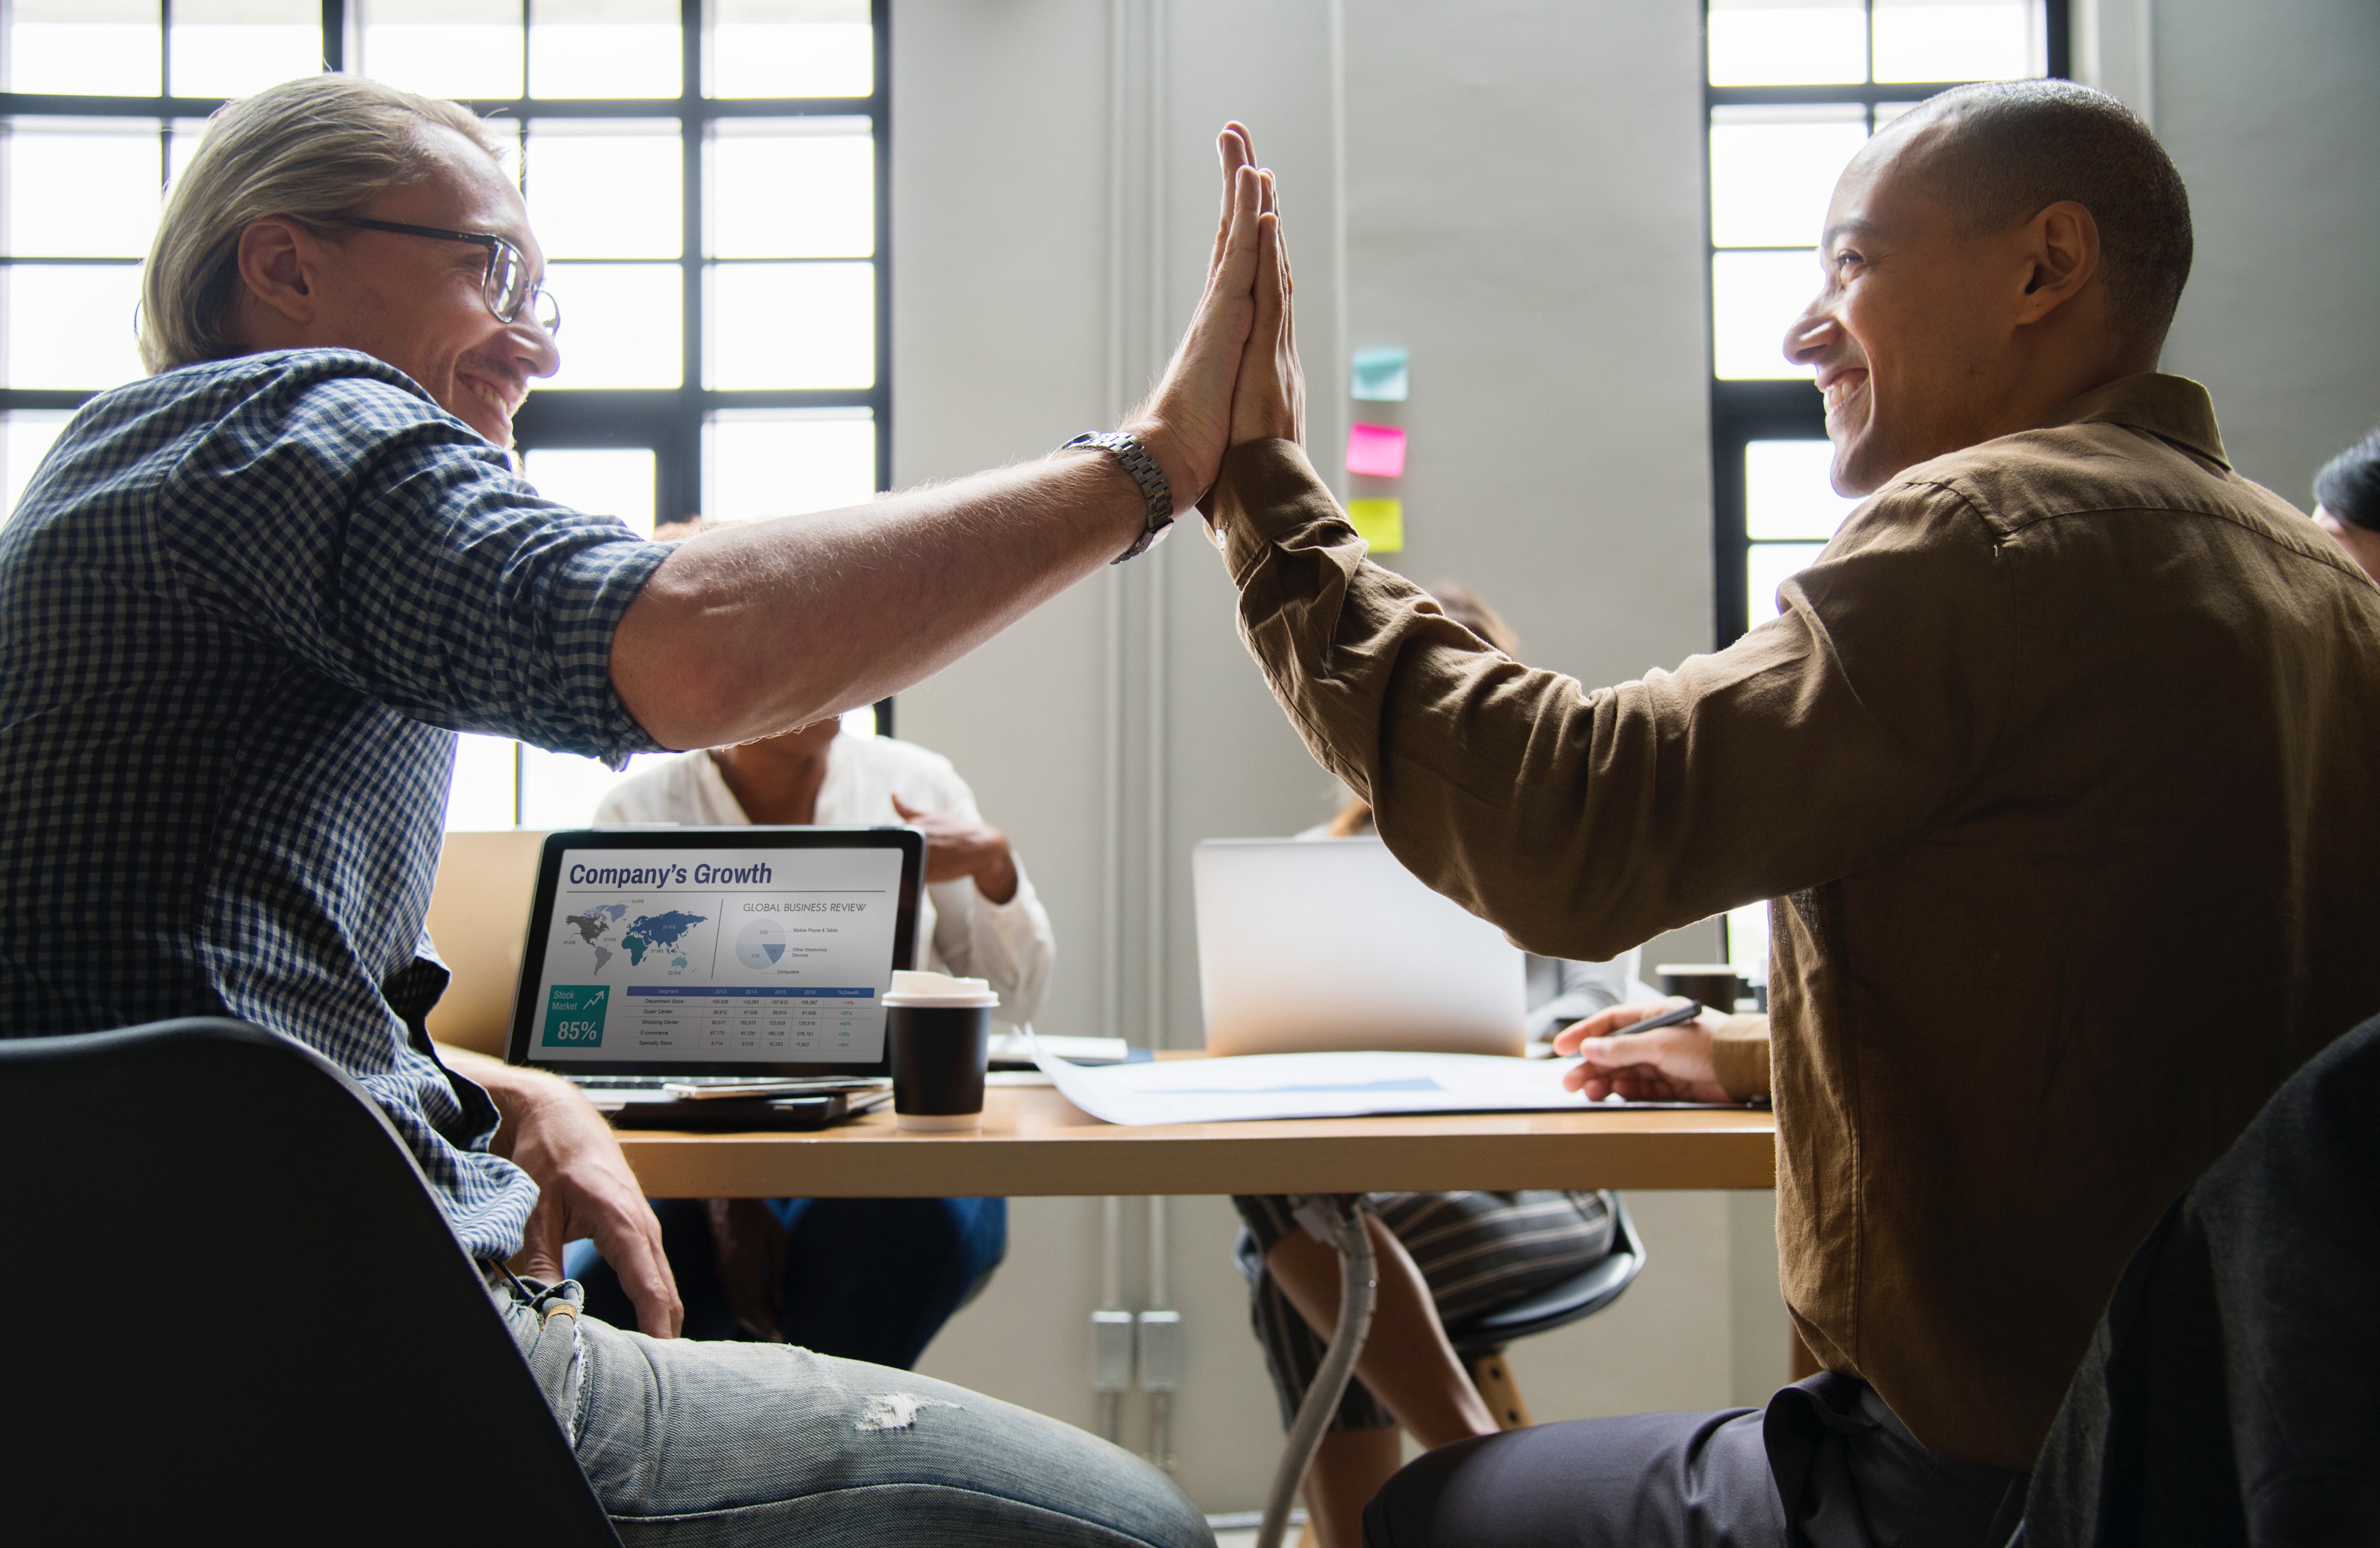
arm, hand, conversation, gesture, job, collaboration, training